The Way Some People Live

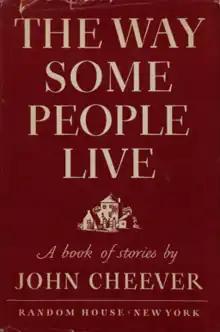
First edition cover

The Way Some People Live is a collection of 30 works of short fiction by John Cheever, published in 1943 by Random House.